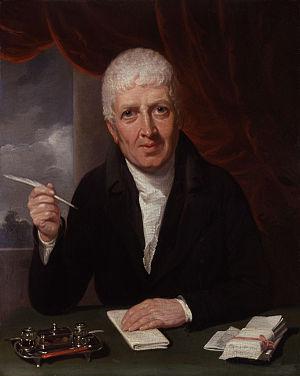
Samuel De Wilde, né en 1747 en Hollande, ou en 1748, baptisé le 28 juillet 1751 à Londres, et mort le 19 janvier 1832, est un peintre et graveur.